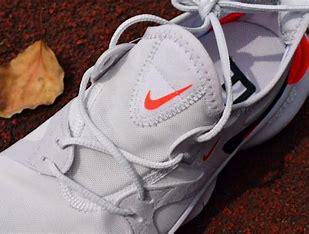
Brand: Nike
Model: Free RN 5